Go Back to China

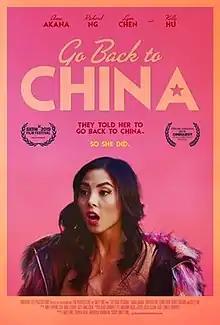
Film poster

Go Back to China is a 2019 drama film written and directed by Emily Ting. It stars Anna Akana as Sasha Li, a trust fund wannabe designer whose father pressures her to go to Shenzhen to learn the family business. The film is semi-autobiographical and is based on Ting's life and relationship with her father.